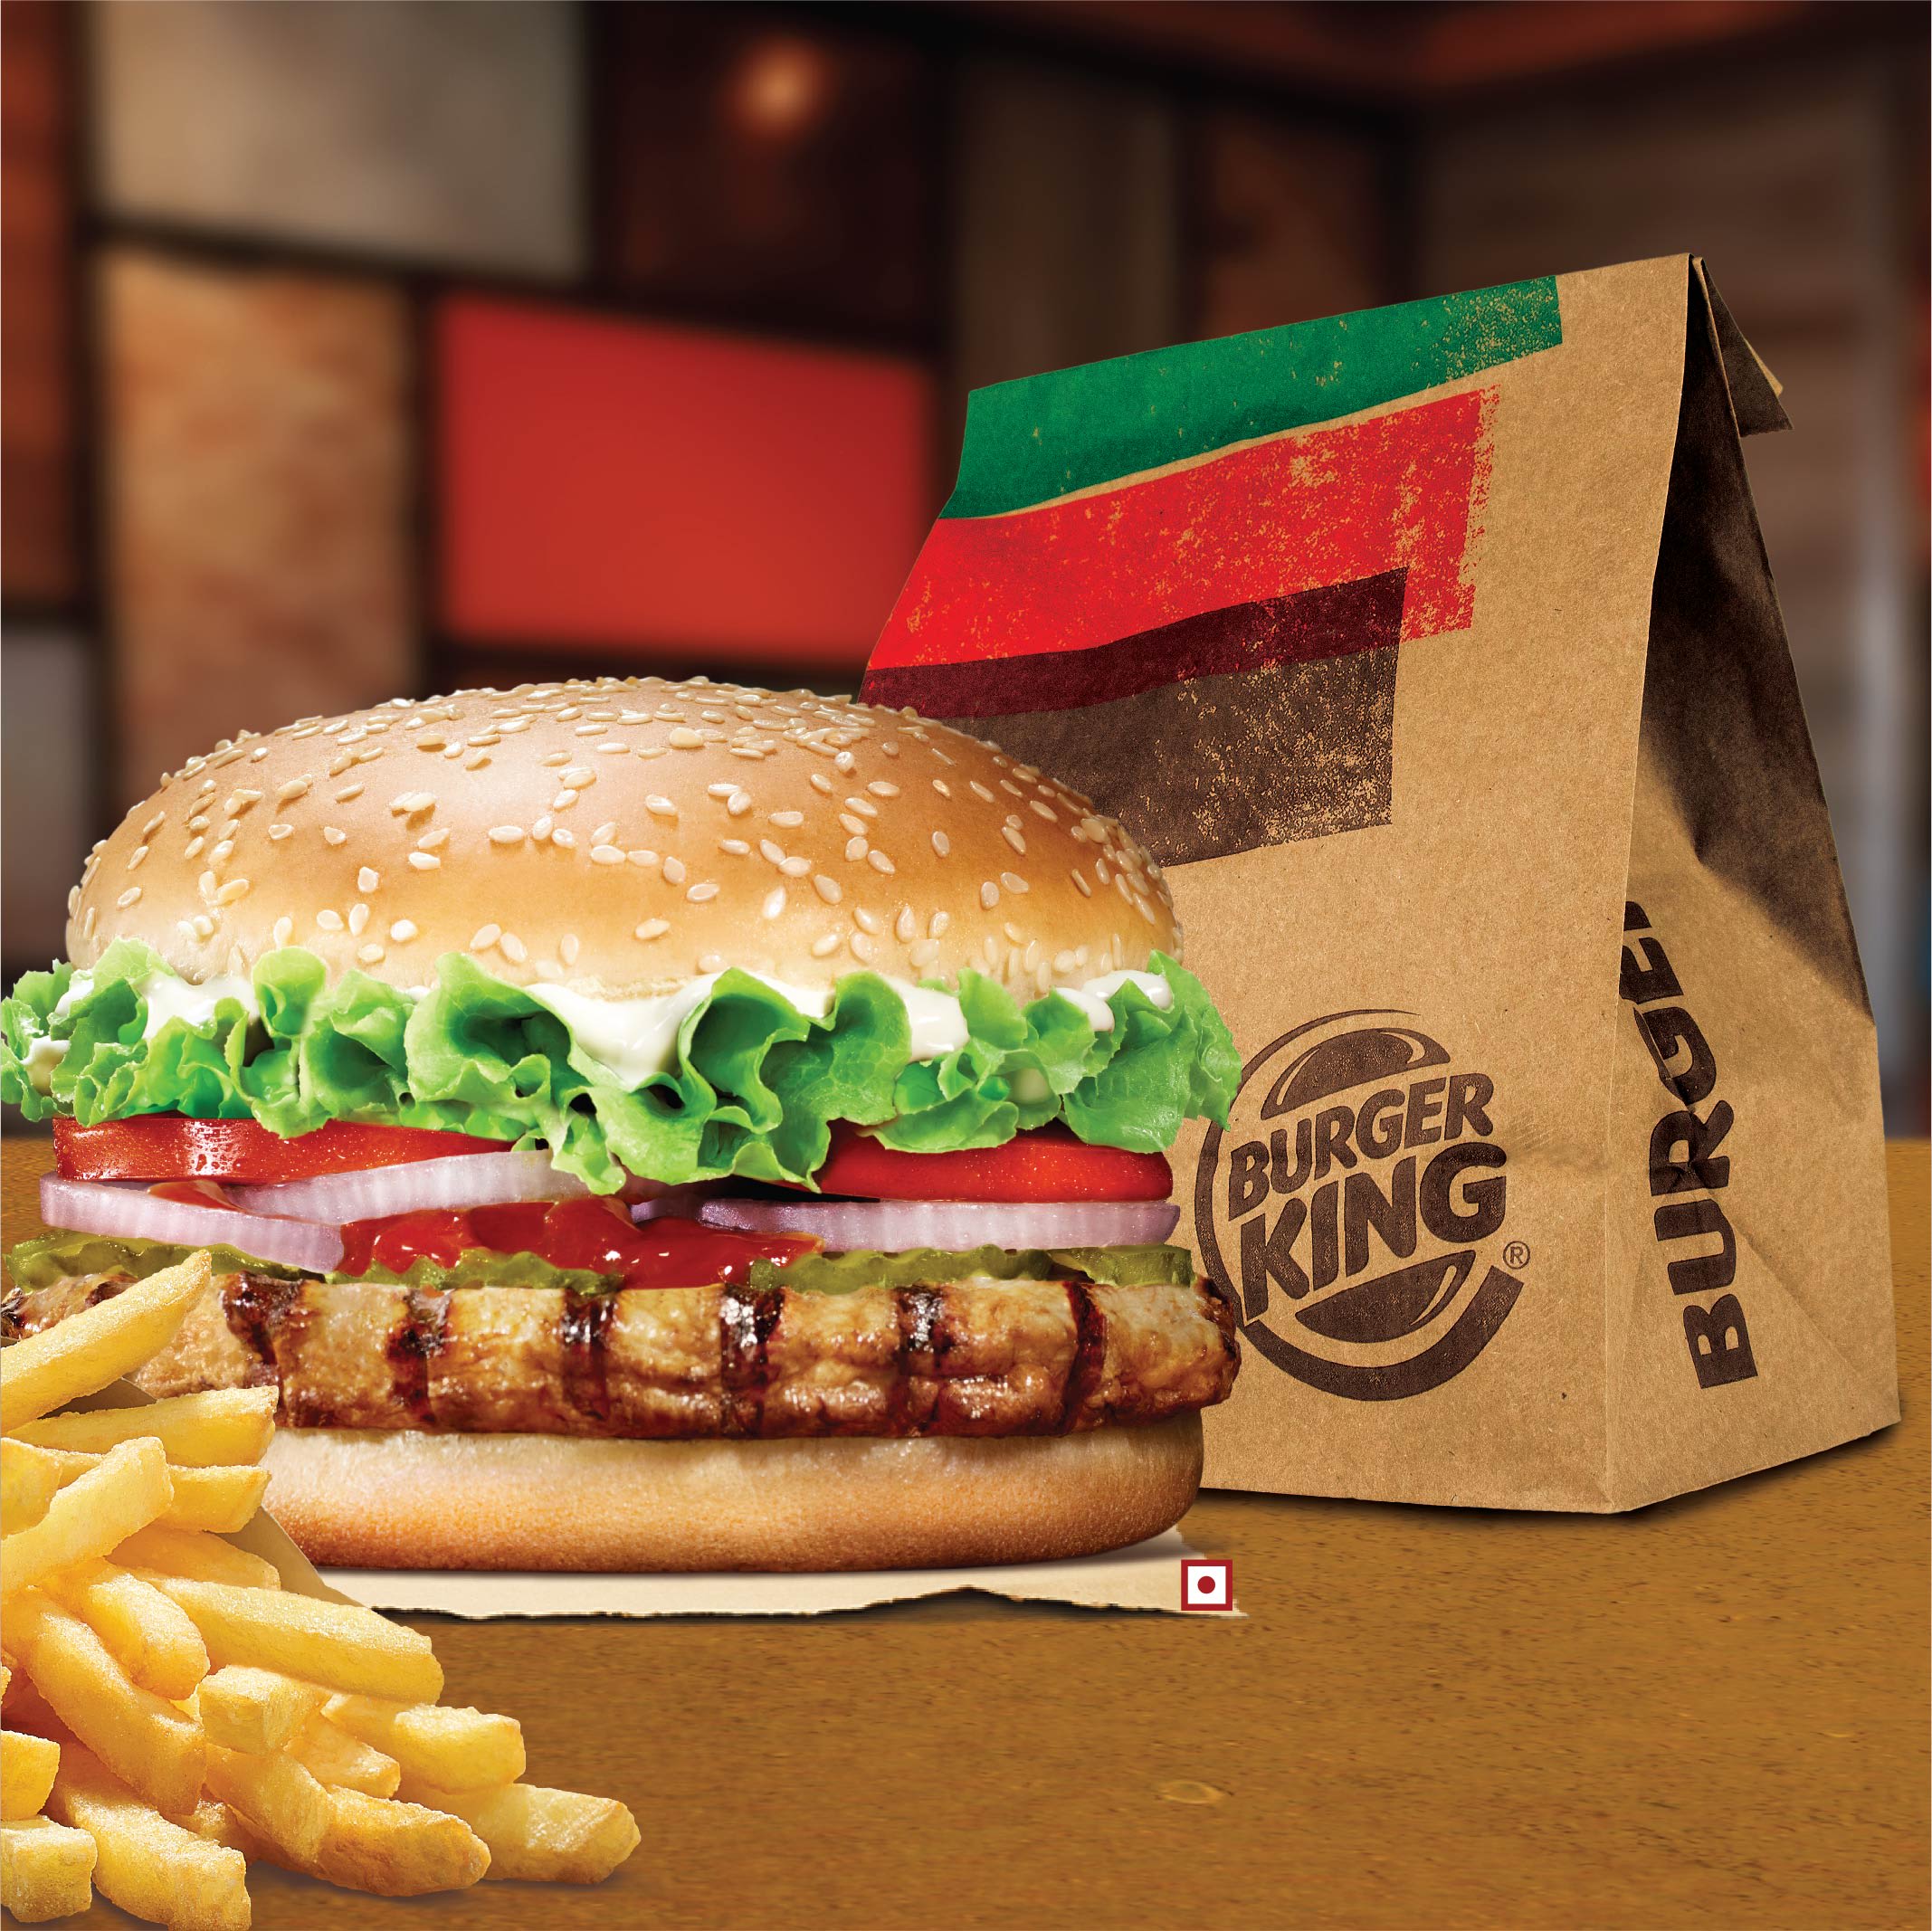
Dish: burger